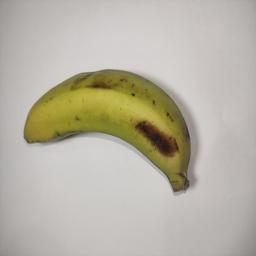
Banana variety: Sagor Kola